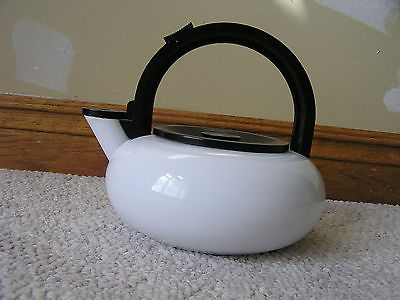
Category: kettle